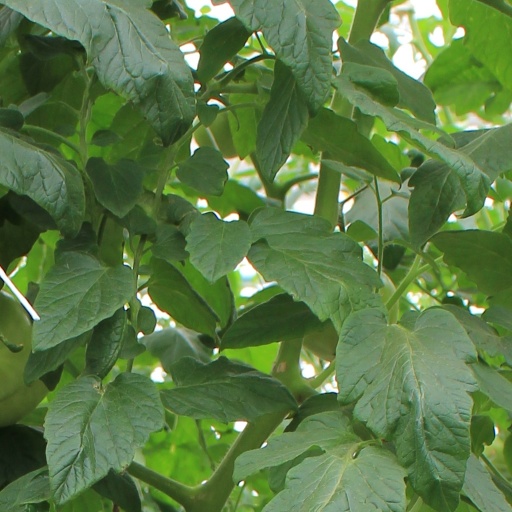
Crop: tomato